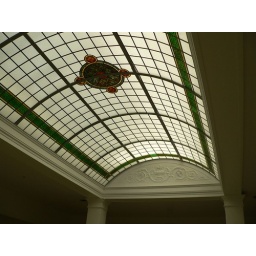
Stained glass ceiling in bath house